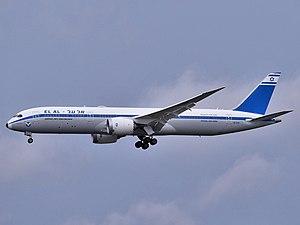
El Al. est la compagnie aérienne porte-drapeau d’Israël. C’est également la plus importante compagnie aérienne du pays. Son vol inaugural a lieu de Genève vers Tel-Aviv en septembre 1948. La compagnie dessert aujourd'hui 49 destinations sur quatre continents. Comme compagnie nationale de l'État d'Israël, El Al a joué un rôle dans les efforts humanitaires lors des missions en Éthiopie ou au Yémen. D'autre part, El Al est considérée comme la compagnie aérienne la plus vigilante sur le plan de la sécurité, pour notamment empêcher ou réduire l'impact d'attentats terroristes.